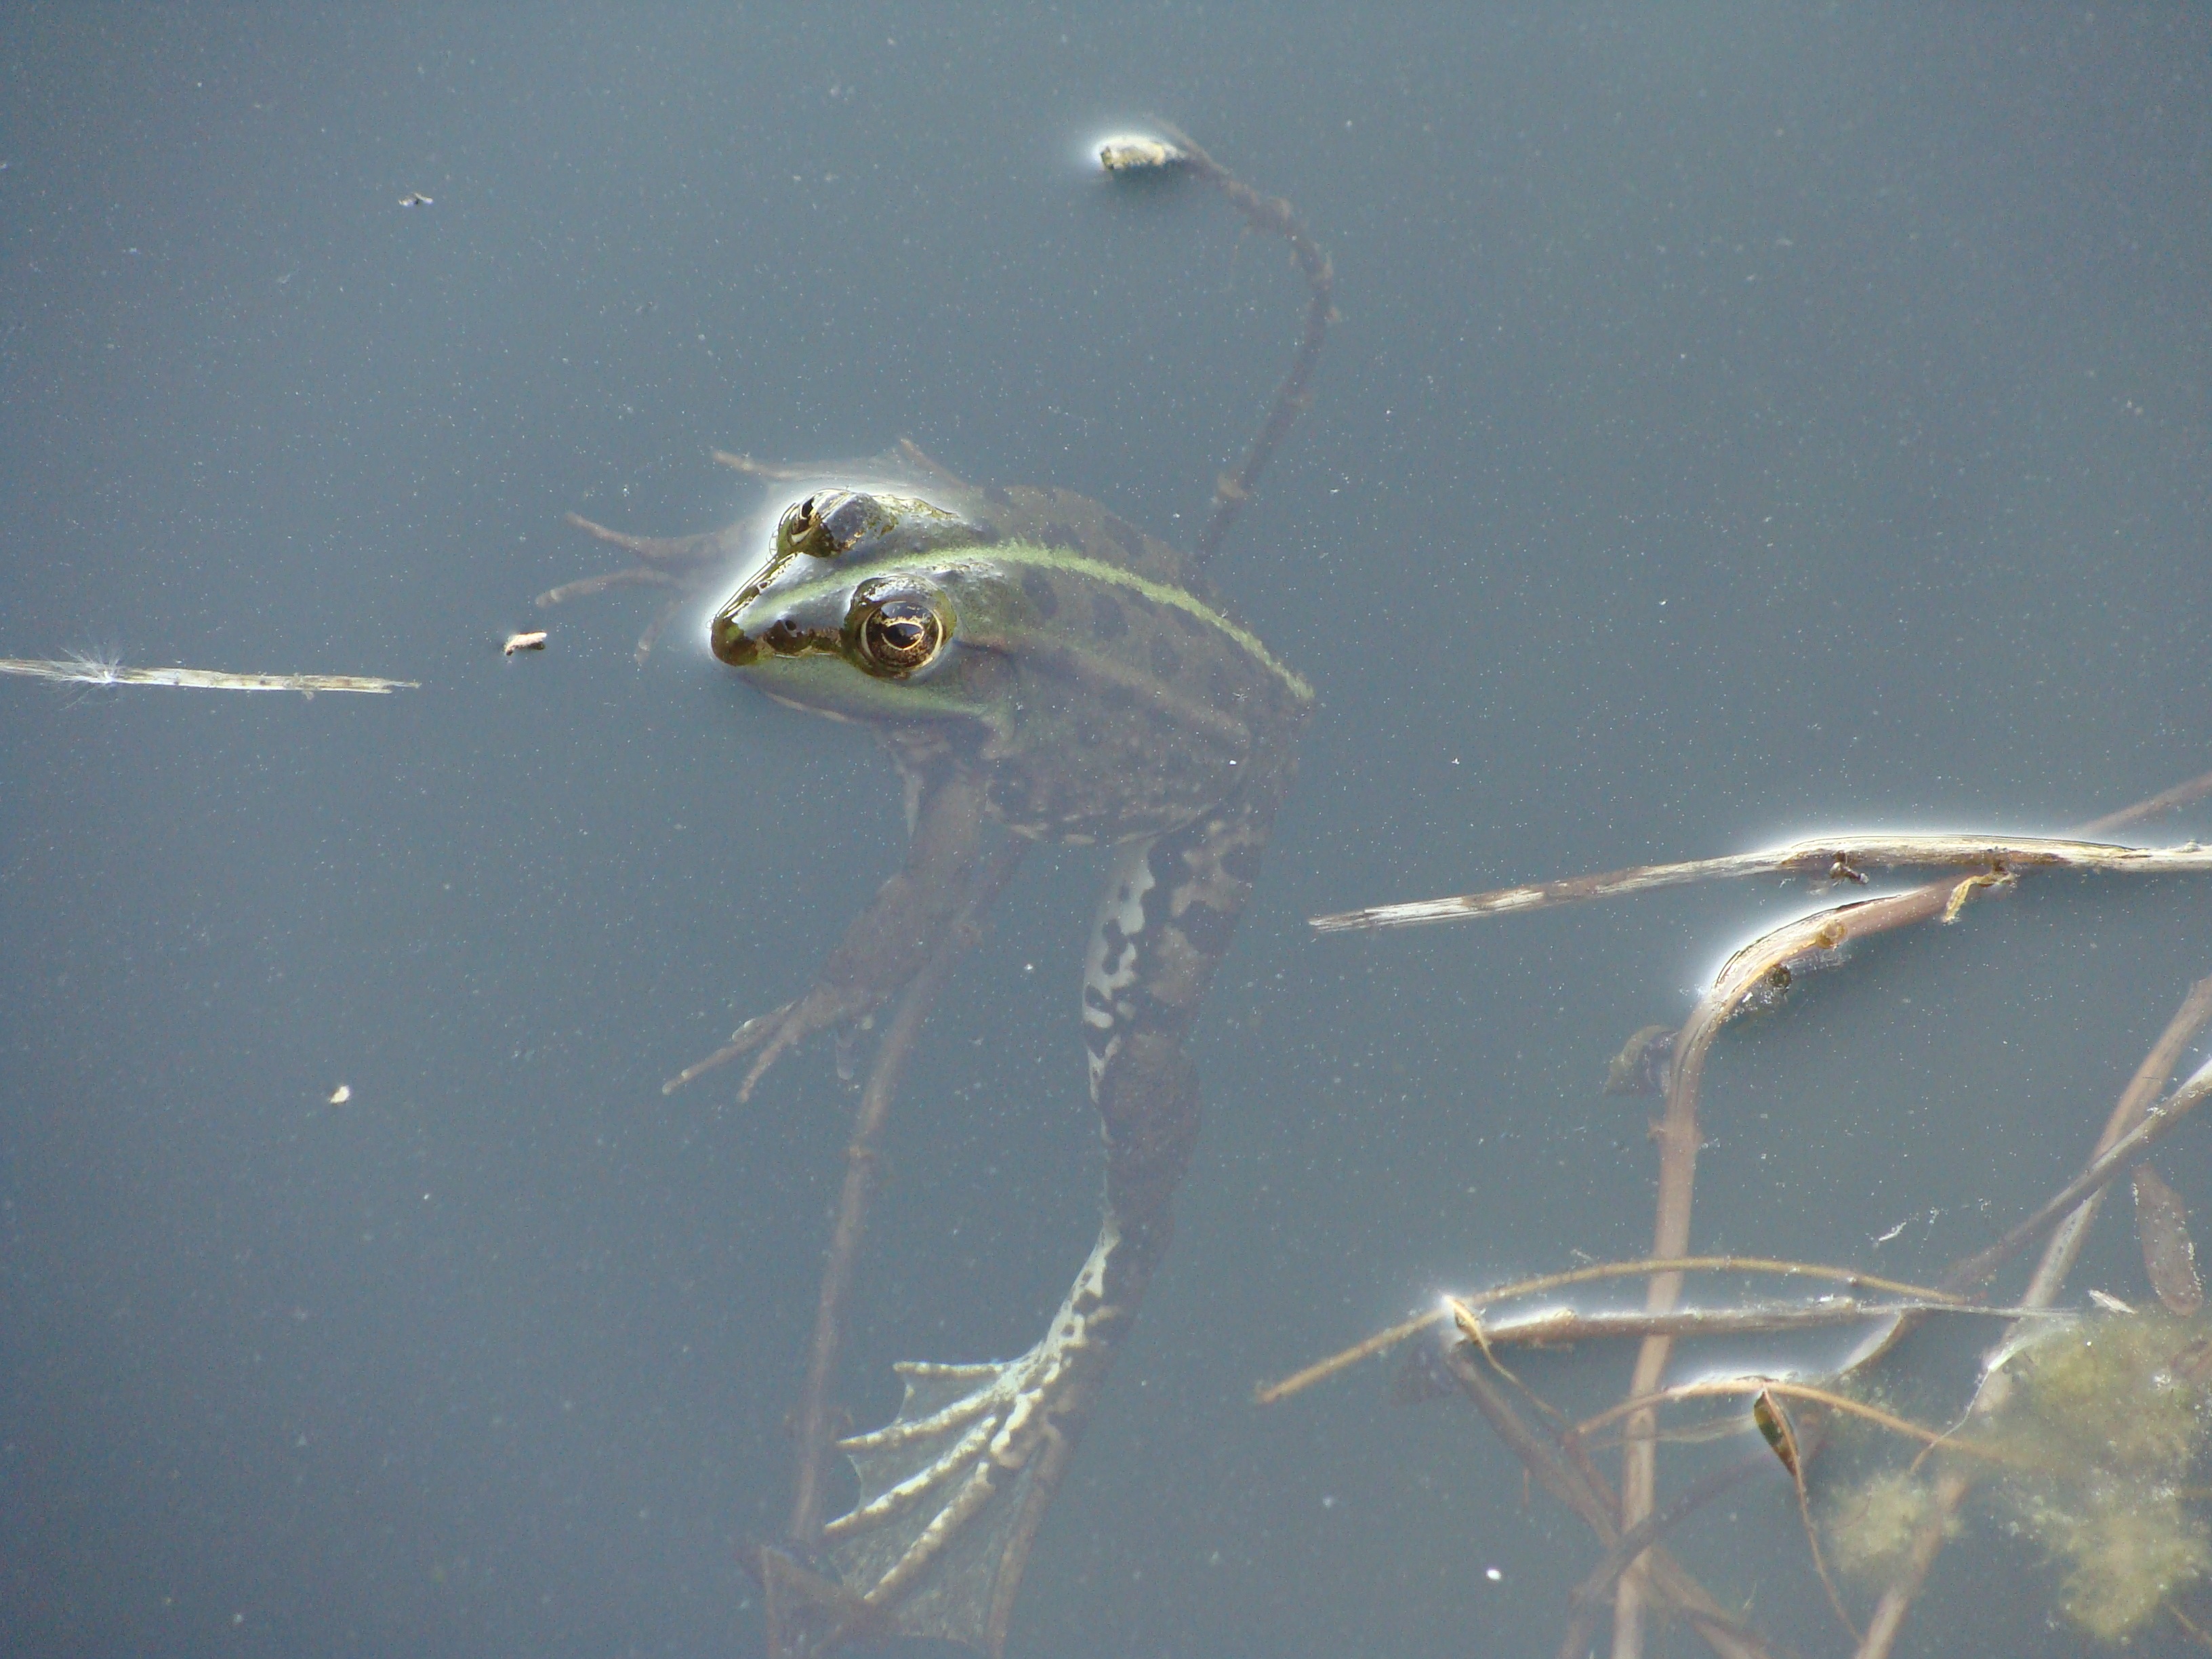
lake, biology, frog, amphibian, fauna, swimming, invertebrate, close up, macro photography, marine biology